Rakacaszend

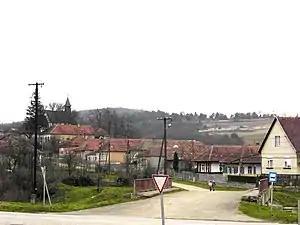
Rakacaszend with the medieval church

Rakacaszend is a village in Borsod-Abaúj-Zemplén county, Hungary. It is located in the hilly Cserehát region. The village is famous for its medieval church.